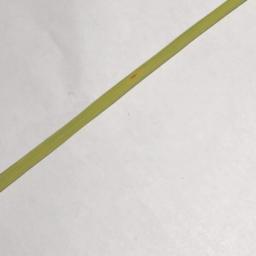
Label: Rice___Brown_Spot